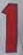
Number: 1